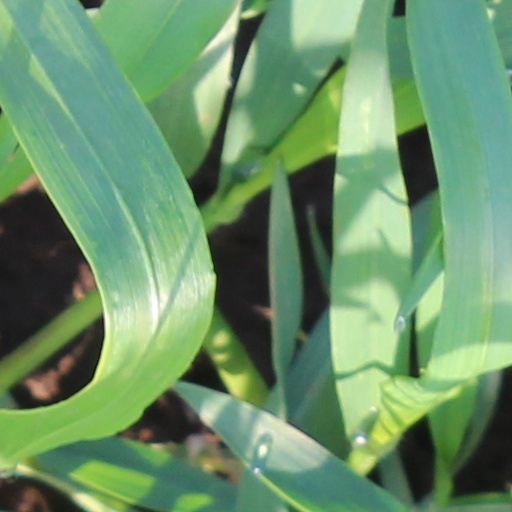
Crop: wheat